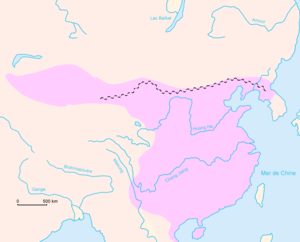
L'Histoire de la Grande Muraille commence lorsque des fortifications construites par divers États de la Période des Printemps et Automnes et de la Période des Royaumes combattants sont reliées entre elles sur ordre de Qin Shi Huang, le premier empereur de Chine, pour protéger le territoire de la dynastie Qin nouvellement fondée contre les incursions des nomades des steppes du nord. Les murs qui la composent sont construits en terre battue, en utilisant le travail forcé. Finalement, en 212 av. J.-C., elle s'étend du Gansu jusqu'à la côte du sud de la Mandchourie.
La Grande Muraille, aussi appelé « Les Grandes Murailles » est un ensemble de fortifications militaires chinoises construites, détruites et reconstruites en plusieurs fois et à plusieurs endroits entre le IIIᵉ siècle av. J.-C. et le XVIIᵉ siècle pour marquer et défendre la frontière nord de la Chine. C'est la structure architecturale la plus importante jamais construite par l’Homme à la fois en longueur, en surface et en masse.